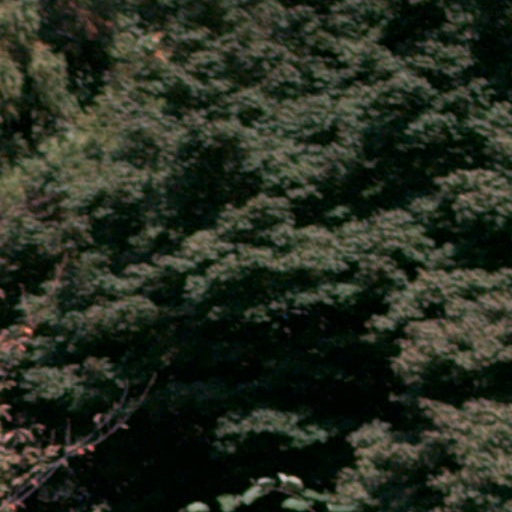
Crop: cassava